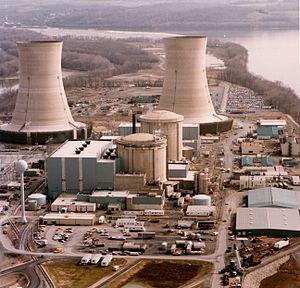
Photographie en couleurs de la centrale nucléaire de Three Mile Island, aux états-Unis, qui a subi une fusion partielle d'un de ses réacteurs, en 1979. Les réacteurs sont dans les dômes en béton. Les grandes cheminées ne sont que de tours de refroidissement.